Frank William Baxter

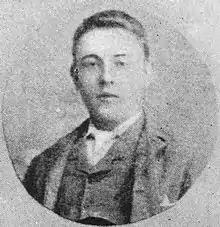

Frank William Baxter VC (29 December 1869 – 22 April 1896) was a Rhodesian recipient of the Victoria Cross, the highest and most prestigious award for gallantry in the face of the enemy that can be awarded to British and Commonwealth forces.